Grey Ranks

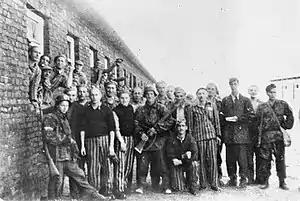
"Gęsiówka" inmates and ""Zośka""-battalion assault-group soldiers after the camp's liberation

The Assault Groups, comprising youngsters aged 17 and up, were directly subordinate to the Home Army's "KeDyw" (Directorate of Diversion). The groups trained at secret NCO schools and officer schools for commanders of motorised and engineering units. Most members also studied at underground universities, to gain the knowledge necessary to reconstruct Poland after the war. The best-known NCO schools included Warsaw's Agricola.